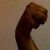
The image shows a hand gesture representing the letter 'M' in Indian Sign Language.